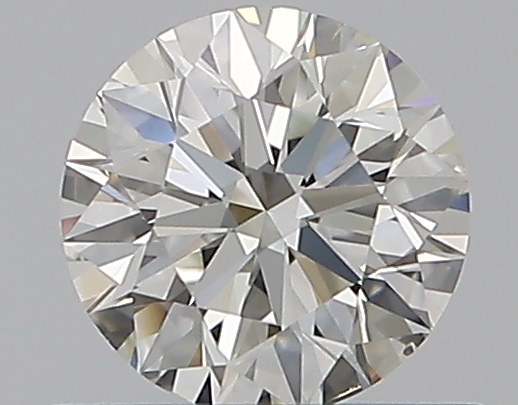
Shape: round
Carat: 0.5
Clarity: VS2
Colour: H
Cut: EX
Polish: EX
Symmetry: EX
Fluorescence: F
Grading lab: GIA
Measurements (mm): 5.08 x 5.1 x 3.15